Neil Forrester

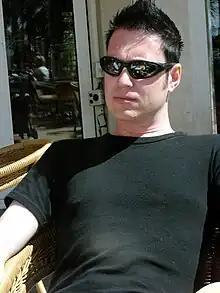

Neil A. Forrester (born 3 January 1971, in Keynsham, England) is a British research assistant in the field of developmental disorders and language acquisition at the University of London and former reality television personality. He is best known to the general public as one of the cast members of the fourth season of the MTV reality television series "", which aired in 1995. At that time he was the lead vocalist of an underground, alternative-orientated band called Unilever, which had punk and performance art leanings.